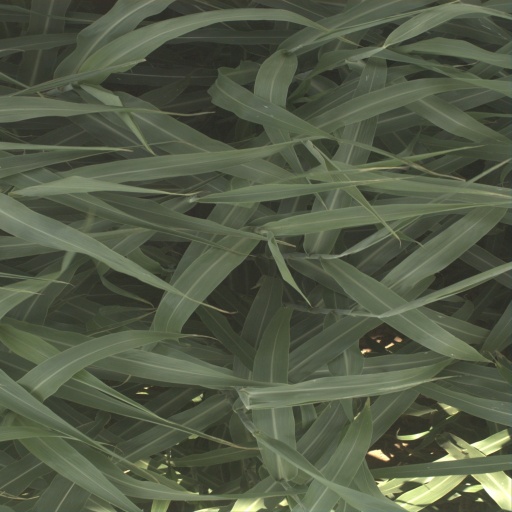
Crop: sorghum